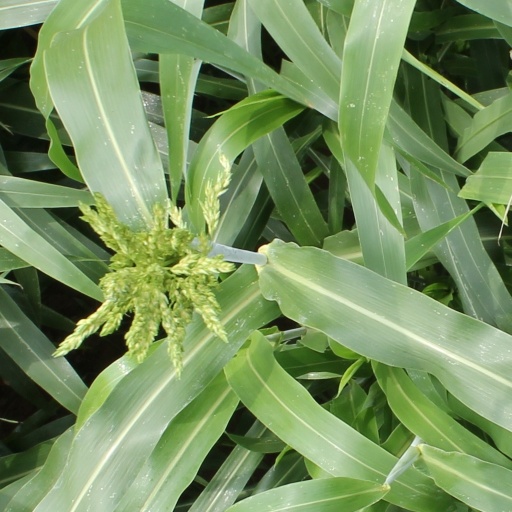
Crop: sorghum